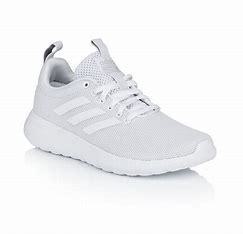
Brand: Adidas
Model: Lite Racer CLN